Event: Nepal Earthquake
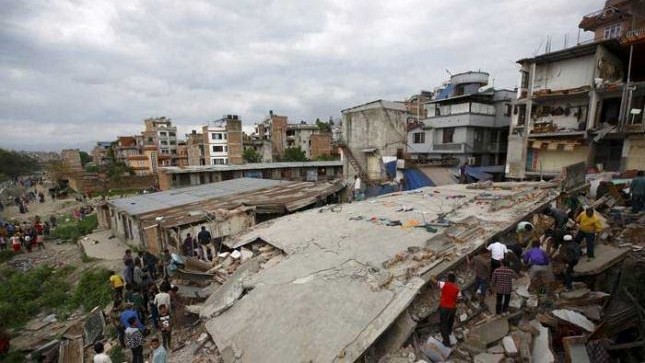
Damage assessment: damage